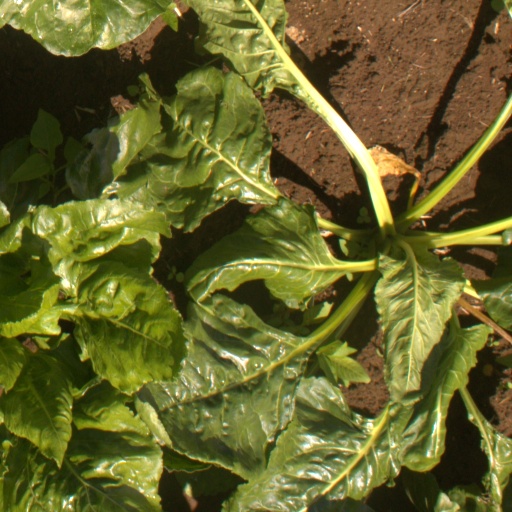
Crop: sugar beet